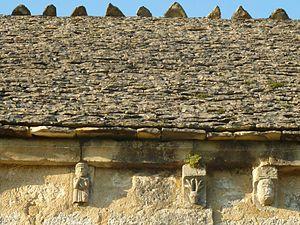
église de la Rochette (16), France
Un lignolet est un ouvrage de couverture d'ardoise ou de lauze qui ferme un faîtage par l'ajustement de la tête des pierres des deux versants. La fixation des éléments se fait par des pointes, le plus souvent de cuivre, dont certaines ont la tête qui reste au soleil.
L'iconographie des modillons romans décrit les modillons recensés par les nombreuses études consacrées à l'art roman ; ils sont essentiellement visibles à l'extérieur des églises de l'Arc atlantique allant du nord-ouest de l'Espagne à l'Angleterre et l'Irlande, en passant par l'Aquitaine, la région Poitou-Charentes, le Maine et la Normandie.
La Rochette est une commune du Sud-Ouest de la France, située dans le département de la Charente.